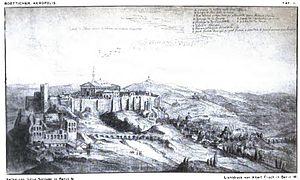
L’acropole d'Athènes est un plateau rocheux calcaire s'élevant au centre de la ville d'Athènes à laquelle elle a longtemps servi de citadelle, de l'Athènes antique à l'occupation ottomane, ainsi que de sanctuaire religieux durant l'Antiquité. Inscrite au patrimoine mondial de l'UNESCO, l'Acropole est actuellement un des sites touristiques les plus visités du monde.